Bahia

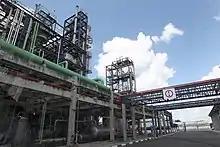
Hydrogen Unit at the Camaçari Petrochemical Complex

In 2004, Bahia comprised 4.9% of the economic activity of Brazil and it has the biggest GDP of the states of the North and Northeast. The industrial sector is the largest component of GDP at 48.5%, followed by the service sector at 40.8%. Agriculture represents 10.7% of GDP (2004). Bahia exports: chemicals 22.4%, fuel 17.5%, mineral metallics 13%, paper 9.4%, cacao 5.6%, vehicles 4.8%, soybean 4.5% (2002). In addition to important agricultural and industrial sectors, the state also has considerable mineral and petroleum deposits. In recent years, soy cultivation has increased substantially in the state.